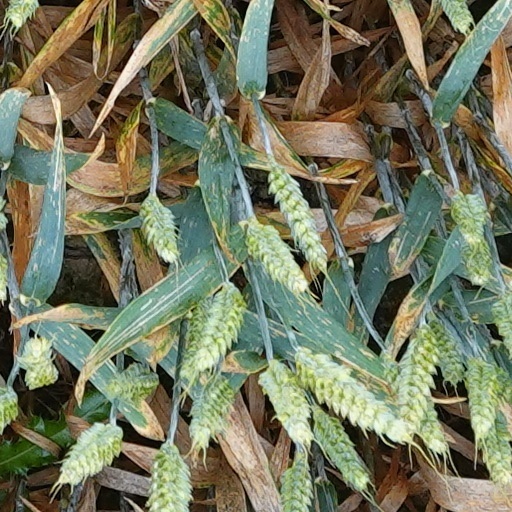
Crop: wheat